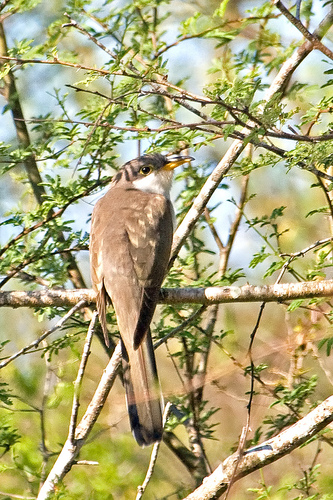
this bird has brown feathers, a white throat and an orange beak.
a gray bird with a white throat and a pointy orange bill.
this tall bird is light brown in color with a light brown tail and a brown head with a white throat and orange beak with orange tarsus.
this bird is brown with a white neck and has a long, pointy beak.
this is a brown bird with white on the throat and an orange bill.
this bird is brown with white and has a long, pointy beak.
this particular bird has a belly that is tan and whitea large bird with a brown coloration feature, and a yellow beak.
this brown bird has a white neck, and a very long brown tail.
brown bird with a yellow pointed beak, that has a white throat.
Species: Yellow Billed Cuckoo